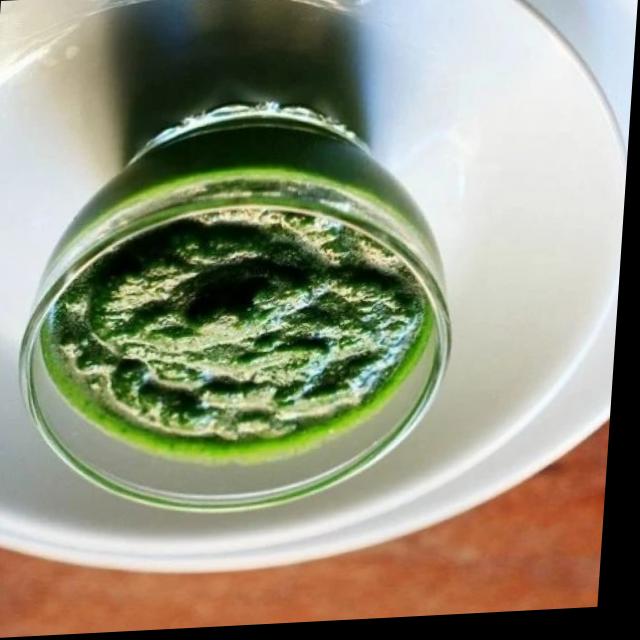
Dish: green_chutney